Lajo

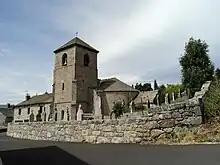
Église Saint-Roch-de-Lajo

Lajo is a commune in the Lozère department in southern France.